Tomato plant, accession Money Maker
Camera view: vertical (180 deg); turntable rotation: 120 degrees
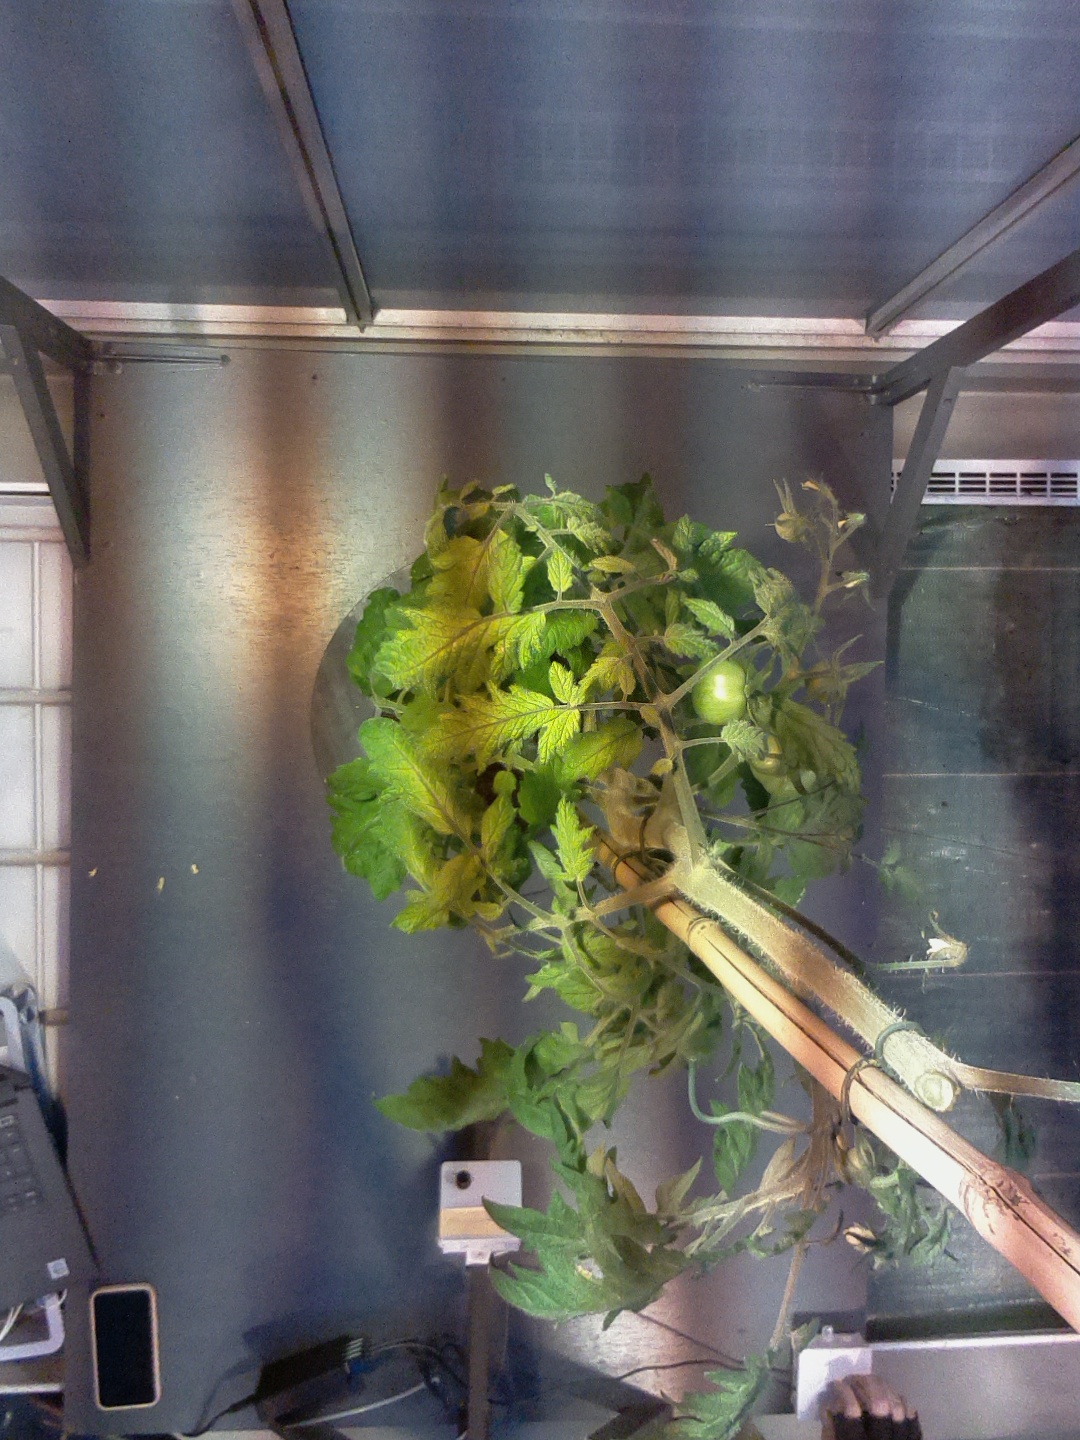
BBCH growth stage 74: 40%-50% of final fruit size